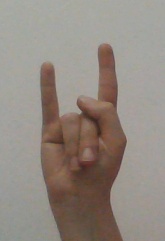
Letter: la